John Hotham (bishop)

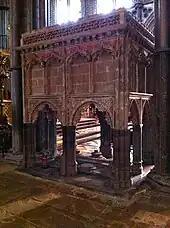
Memorial to Bishop Hotham in Ely Cathedral

Hotham died about 14 January 1337 after two years of paralysis and was buried in Ely Cathedral.